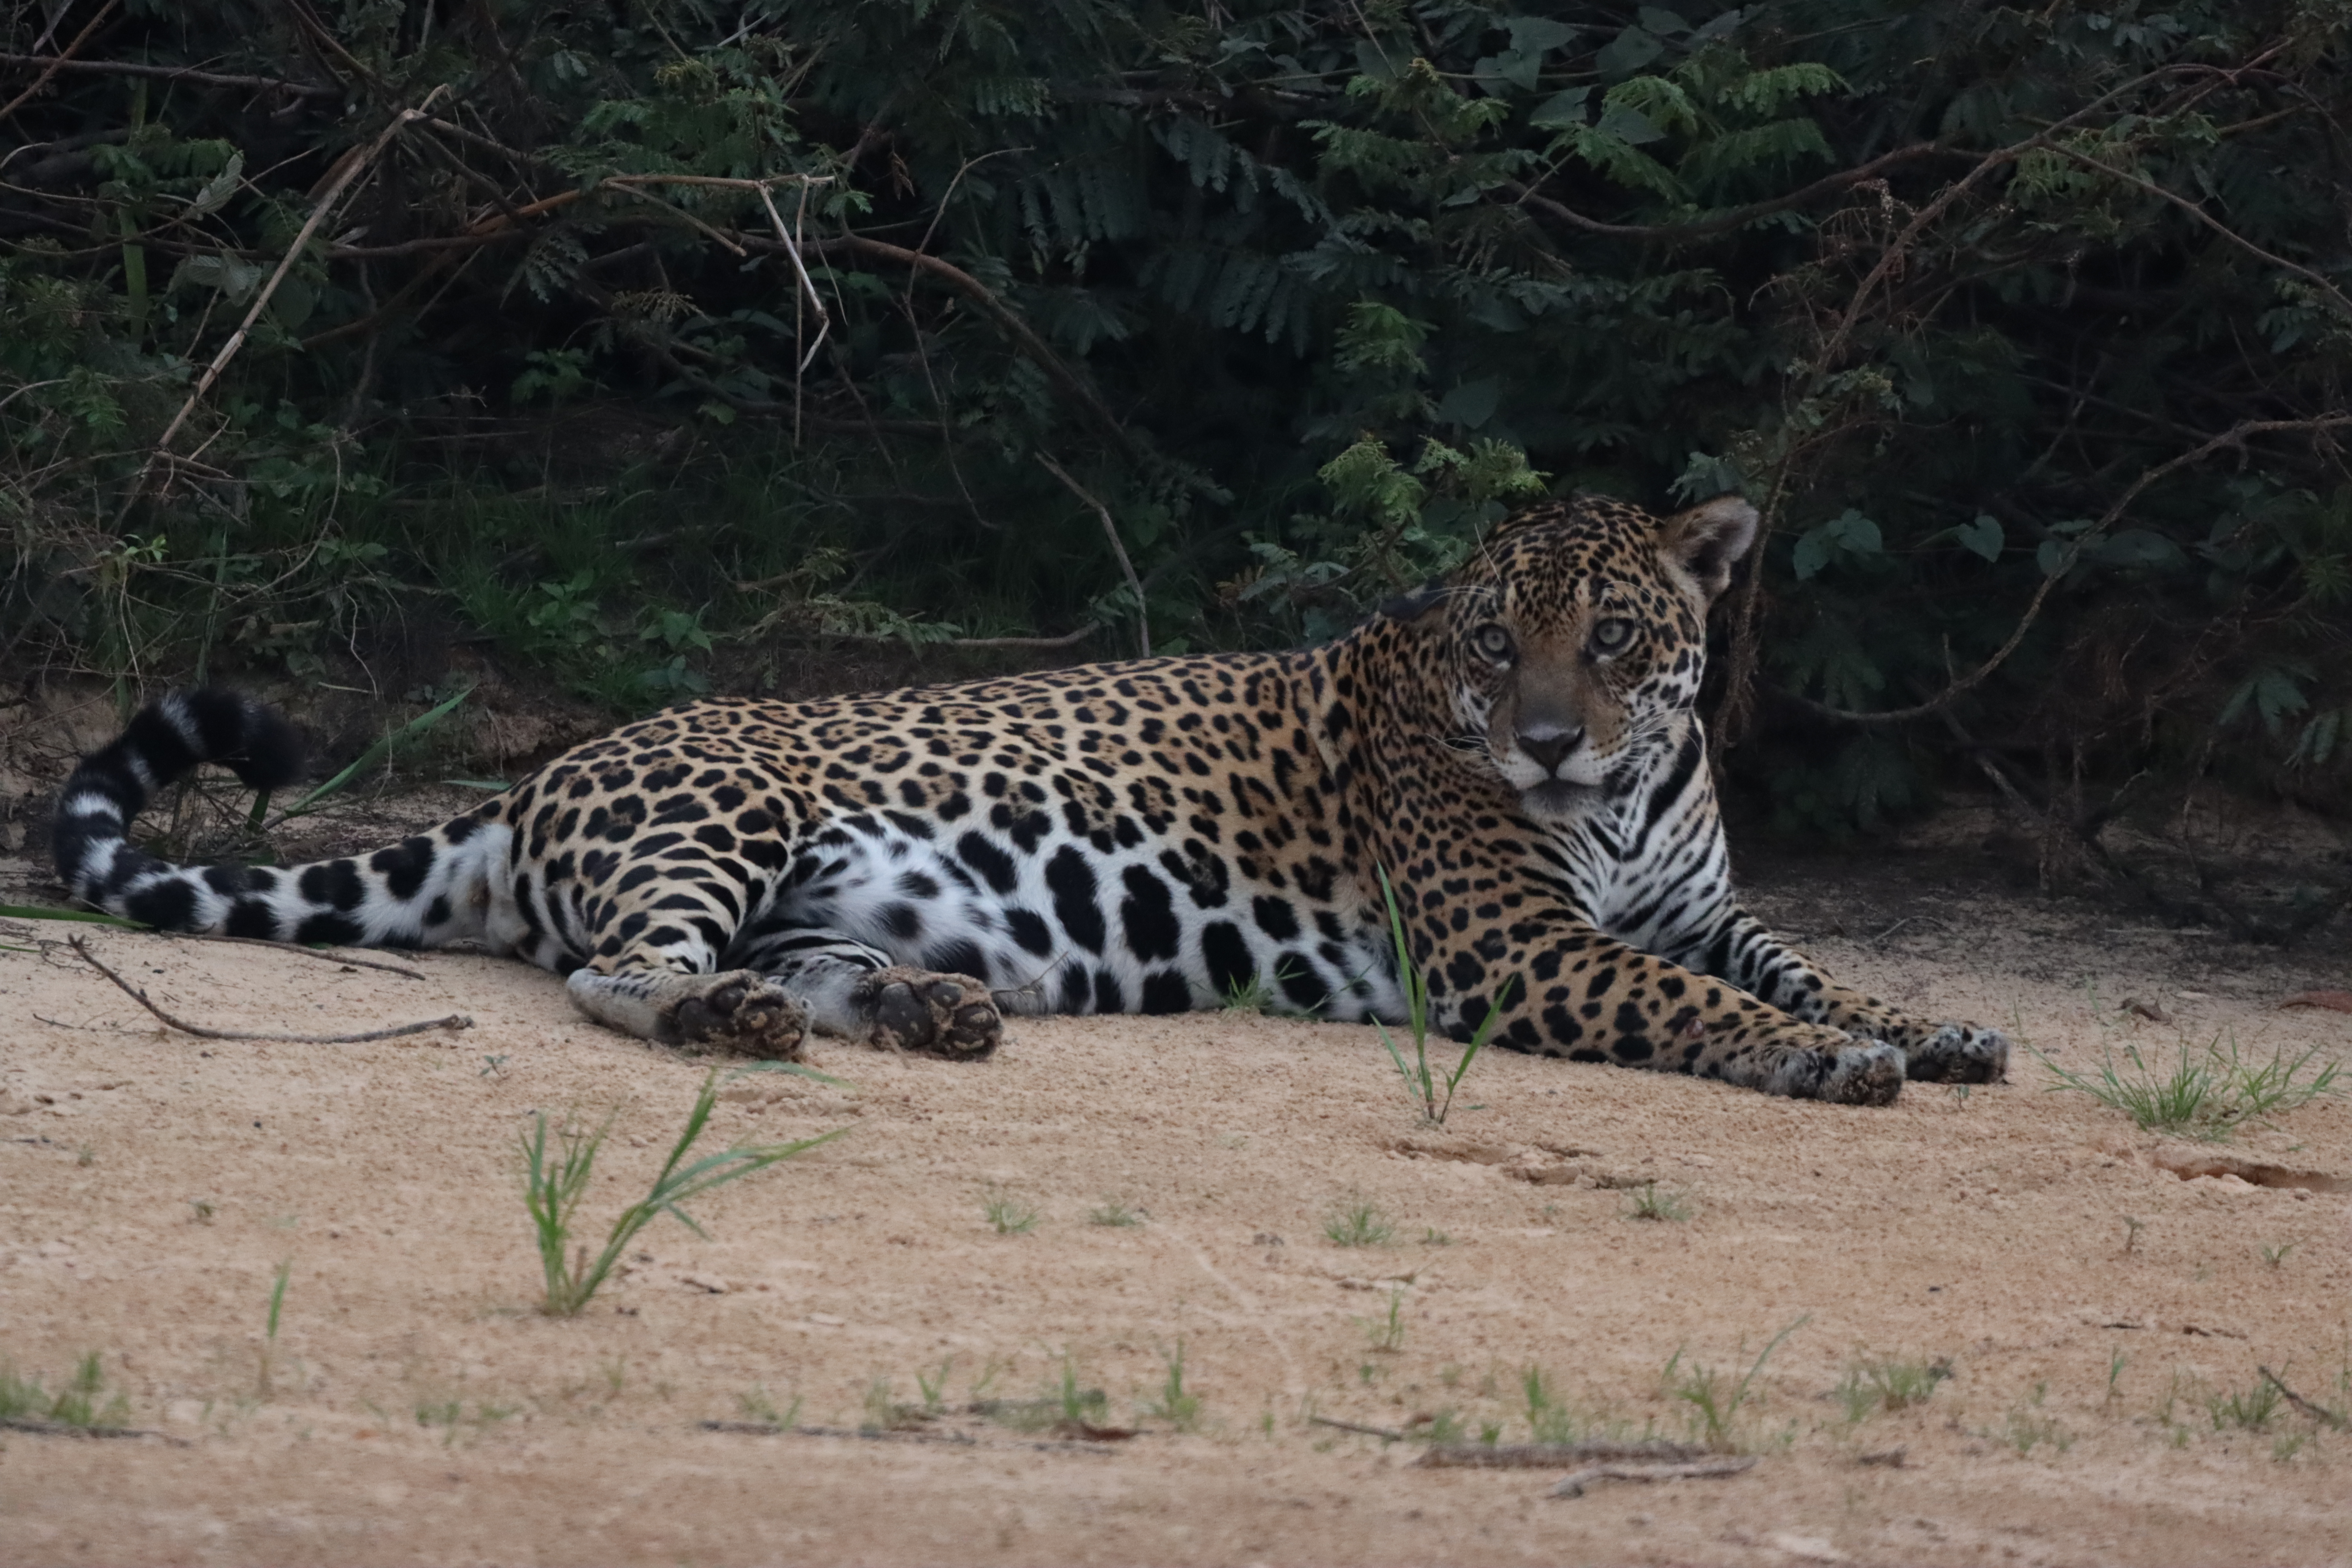
Jaguar: Pixana